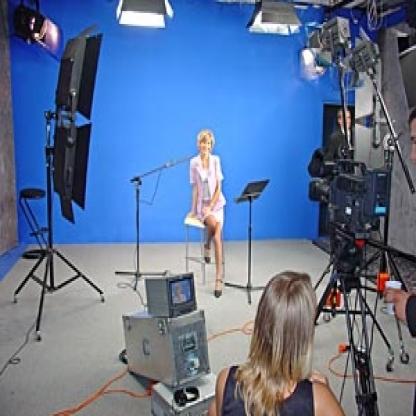
Scene: Indoor